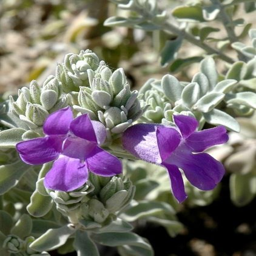
flower all year round , water once a week !